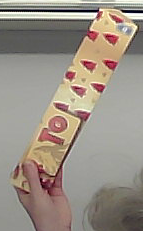
Product: toblerone_white